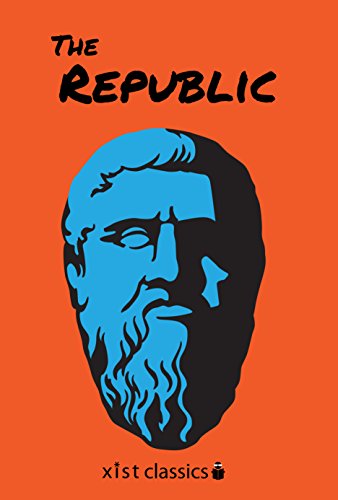
The Republic (Xist Classics)
Category: Buy a Kindle
Book Description This book, first published in 2000 is a vivid and accurate rendition of Plato's classic work of political thought. Review "[Griffith's] aim was to traslate the Greek text as if it were a conversation, and he has succeeded admirably." Library Journal"In addition to a vivid, dignified and accurate rendition of Plato's text, the student and general reader will find many aids to comprehension in this volume: an introduction that assesses the cultural background to the Republic, its place within political philosophy, and its general argument; succinct notes in the body of the text; an analytical summary of the work's content; a full glossary of proper names; a chronology of important events; and a guide to further reading. The result is an accomplished and accessible edition of this seminal work, suitable for philosophers and classicists as well as historians of political thought at all levels." African Sun Times Review of Books Book Description In this influential two-volume edition, first published in 1902, the Scottish classicist James Adam examines the text of Plato's monumental political and philosophical dialogue. Volume 2 focuses on Books 6-10, which discuss the place of the philosopher and questions of governance. From the Publisher About the Author Plato (428/427 or 424/423 – 348/347 BC) was a philosopher in Classical Greece and the founder of the Academy in Athens, the first institution of higher learning in the Western world. He is widely considered the most pivotal figure in the development of philosophy, especially the Western tradition. Unlike nearly all of his philosophical contemporaries, Plato's entire œuvre is believed to have survived intact for over 2,400 years. Along with his teacher, Socrates, and his most famous student, Aristotle, Plato laid the very foundations of Western philosophy and science. In addition to being a foundational figure for Western science, philosophy, and mathematics, Plato has also often been cited as one of the founders of Western religion and spirituality. Friedrich Nietzsche, amongst other scholars, called Christianity, "Platonism for the people." Plato was the innovator of the written dialogue and dialectic forms in philosophy, which originate with him. Plato appears to have been the founder of Western political philosophy, with his Republic, and Laws among other dialogues, providing some of the earliest extant treatments of political questions from a philosophical perspective. Plato's own most decisive philosophical influences are usually thought to have been Socrates, Parmenides, Heraclitus and Pythagoras, although few of his predecessors' works remain extant and much of what we know about these figures today derives from Plato himself. The Stanford Encyclopedia of Philosophy describes Plato as "...one of the most dazzling writers in the Western literary tradition and one of the most penetrating, wide-ranging, and influential authors in the history of philosophy. ... He was not the first thinker or writer to whom the word “philosopher” should be applied. But he was so self-conscious about how philosophy should be conceived, and what its scope and ambitions properly are, and he so transformed the intellectual currents with which he grappled, that the subject of philosophy, as it is often conceived—a rigorous and systematic examination of ethical, political, metaphysical, and epistemological issues, armed with a distinctive method—can be called his invention. Few other authors in the history of Western philosophy approximate him in depth and range: perhaps only Aristotle, Aquinas and Kant would be generally agreed to be of the same rank." From the Author Plato was the most famous of the Greek philosophers, aside from his teacher Socrates. He founded the Academy in Athens, written dialogue, political philosophy, epistemology, the concept of religion, and many other crucial elements of thought. All were attributed to Plato, which laid the framework for Western philosophy as we know it. He was also credited for famed protégé Aristotle, whose contributions to philosophy and thought are often deemed of equal or greater importance. Simon Blackburn is a British American philosopher. He has been a professor at University of Cambridge and currently teaches at University of North Carolina at Chapel Hill. He is a former editor of the journal The Mind and is the author of Plato’s Republic: A Biography . From the Inside Flap PHILOSOPHY'S MOST INFLUENTIAL TEXT Despite being over 16 centuries old, The Republic still has much to say about what it means to live a good life today. On the surface the book lays out Plato's plan for a perfect society, but The Republic is also an extended metaphor for individual human potential. Plato's ideal state or society is characterised by wisdom, courage, self-discipline and justice; qualities that also motivate and shape a well-balanced person – someone who is 'just' or good. This keepsake edition includes an introduction by philosophy and personal development scholar Tom Butler-Bowdon, drawing out lessons for the contemporary reader, and showing the power of The Republic as a guide for success today. From the Back Cover This celebrated philosophical work of the fourth century B.C. contemplates the elements of an ideal state, serving as the forerunner for such other classics of political thought as Cicero's De Republica , St. Augustine's City of God , and Thomas More's Utopia .Written in the form of a dialog in which Socrates questions his students and fellow citizens, The Republic concerns itself chiefly with the question, "What is justice?" as well as Plato's theory of ideas and his conception of the philosopher's role in society. To explore the latter, he invents the allegory of the cave to illustrate his notion that ordinary men are like prisoners in a cave, observing only the shadows of things, while philosophers are those who venture outside the cave and see things as they really are, and whose task it is to return to the cave and tell the truth about what they have seen. This dynamic metaphor expresses at once the eternal conflict between the world of the senses (the cave) and the world of ideas (the world outside the cave), and the philosopher's role as mediator between the two. From AudioFile Plato's musings on how society should function, as well as the nature of the people who inhabit society, is read by Bruce Alexander in this abridgment. The recording and Alexander's performance are flawless. A veteran Shakespearean actor, Alexander has a voice that is rich and versatile in portraying each of the speakers in this dialogue. His accent also has an air of authority. He makes one suppose that the ancient Greek philosophers went to Oxford. This work is really delightful to hear as one follows the course of Socrates' arguments and the questions thrown at him by the Athenians. The packaging is sturdy, and the enclosed outline is most helpful. Music at the beginning and end of each side does not distract from the performance. A wonderful introduction to Plato. M.T.F. © AudioFile 2001, Portland, Maine-- Copyright © AudioFile, Portland, Maine Review This new version of Plato's Republic by Sterling and Scott is founded on a sensitively accurate and highly readable fusion of form and content, style, and substance. Plato emerges, as he should, as both thinker and philosophical poet-something that cannot be said of competing versions. --William Arrowsmith, Emory UniversityOne of the basic books of the European mind and culture, now freshly and readably rendered by Sterling and Scott. I envy the reader who sits in on these conversations for the first time, and with such a readable text. --John CiardiNo one should think of going to a liberal arts college without reading Plato's Republic. It is one of the basic books of the European mind and culture, now freshly and readably rendered by Sterling and Scott. I envy the reader who sits in on these conversations for the first time, and with such a readable text. --John Ciardi"The best translation of the Republic or a Platonic dialogue I know. It gives the reader who has no Greek... a sense of the powerful and delicate style of the dialogue and it is not only a success for Plato's inimitable Greek; it is brilliant in its translations of the Greek poetry quoted in the course of the Republic. --Diskin Clay, Duke University"This new version of Plato's Republic... is founded on a sensitively accurate and highly readable fusion of form and content, style and substance. Plato emerges, as he should, as both thinker and philosophical poet something that cannot be said of competing versions. --William Arrowsmith, Emory University" Excerpt. Socrates : I went down yesterday to Piraeus with Glaucon, Ariston’s son, to pray to the goddess, wanting at the same time also to see the way they were going to hold the festival, since they were now conducting it for the first time. The parade of the local residents seemed to me to be beautiful, while the one that the Thracians put on looked no less appropriate. And having prayed and having seen, we went off toward the city. Spotting us from a distance then as we headed home, Polemarchus, Cephalus’s son, ordered his slave to run and order us to wait for him. And grabbing me from behind by my cloak, the slave said “Polemarchus orders you to wait.” And I turned around and asked him where the man himself was. “He’s coming along from behind,” he said. “Just wait.” “Certainly we’ll wait” said Glaucon.
Features: Justice, Order and the Nature of Man | “I am the wisest man alive, for I know one thing, and that is that I know nothing.” | ― Plato, The Republic | The Republic is Plato's best-known work. Composed as a Socratic dialogue, The Republic is one of the world's most influential works of philosophy and history. This Xist Classics edition has been professionally formatted for e-readers with a linked table of contents. This ebook also contains a bonus book club leadership guide and discussion questions. We hope you’ll share this book with your friends, neighbors and colleagues and can’t wait to hear what you have to say about it. | Xist Publishing is a digital-first publisher. Xist Publishing creates books for the touchscreen generation and is dedicated to helping everyone develop a lifetime love of reading, no matter what form it takes | Get your next Xist Classic title for Kindle here: http://amzn.to/1A7cKKl | Get your next Xist Classic title for Kindle here: http://amzn.to/1A7cKKl | Find all our our books for Kindle here: http://amzn.to/1PooxLl | Find all our our books for Kindle here: http://amzn.to/1PooxLl | Sign up for the Xist Publishing Newsletter here. | Sign up for the Xist Publishing Newsletter here. | Find more great titles on our website.